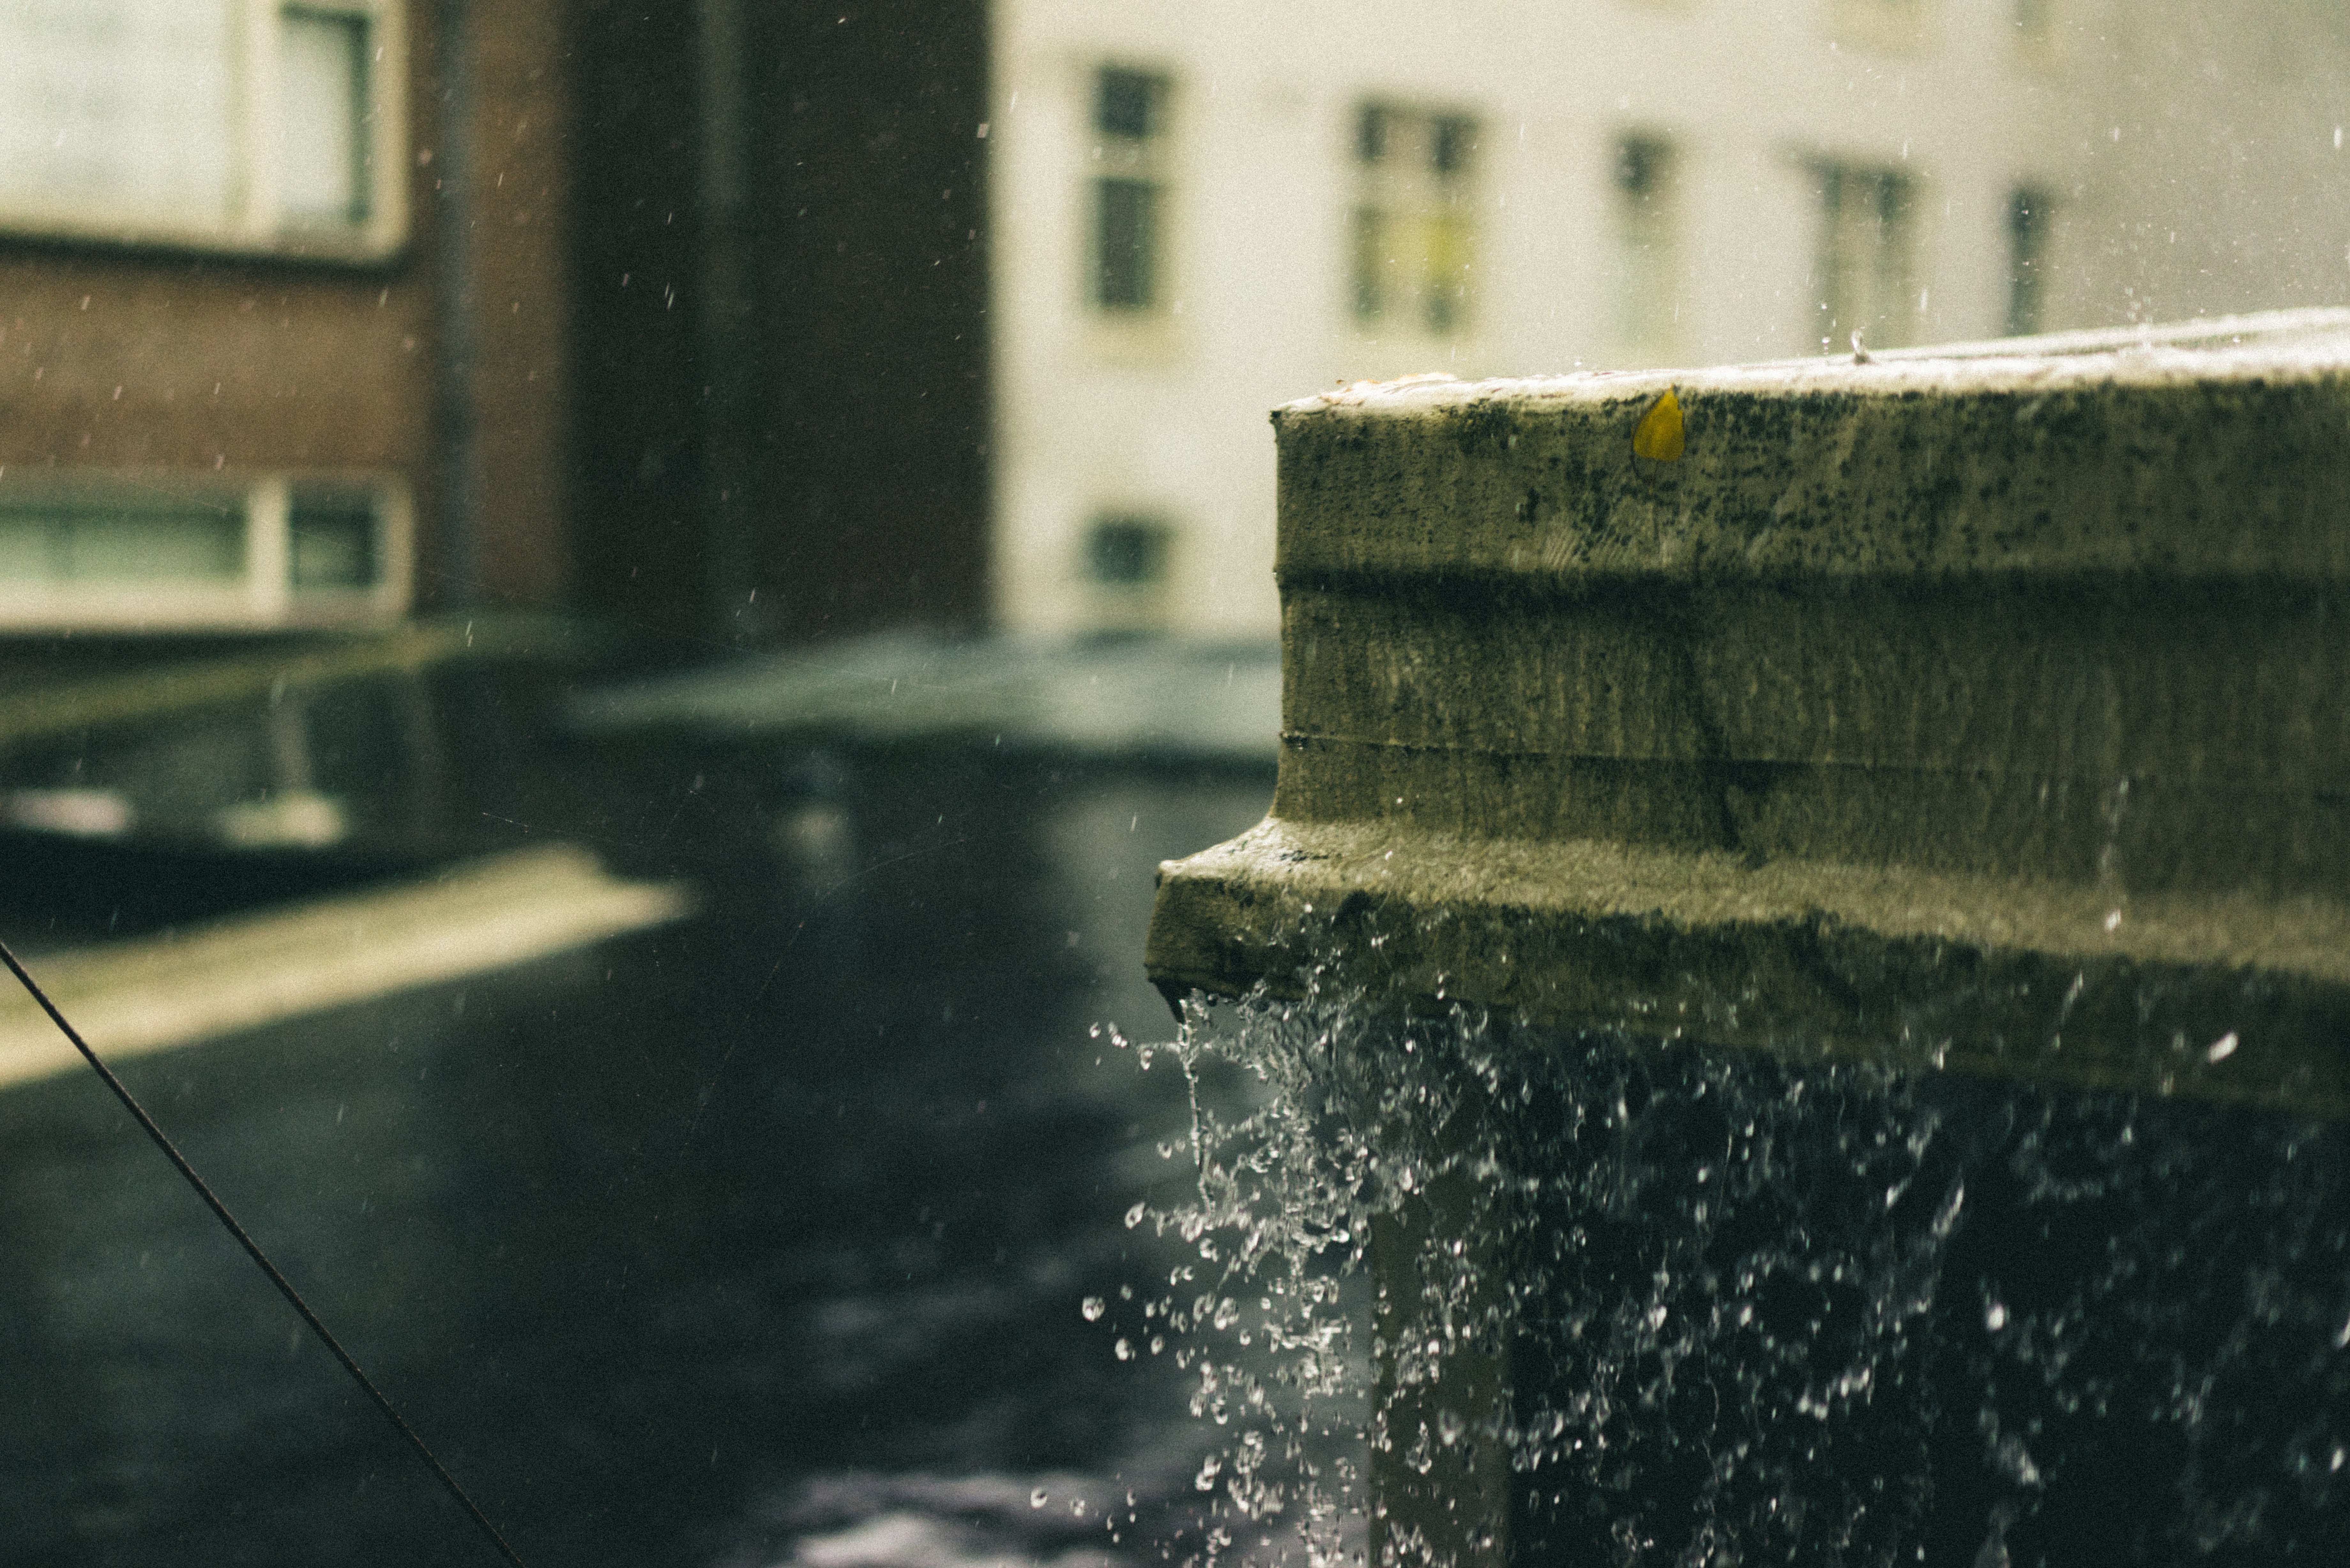
water, road, street, rain, asphalt, reflection, weather, lane, waterway, infrastructure, road surface, urban area